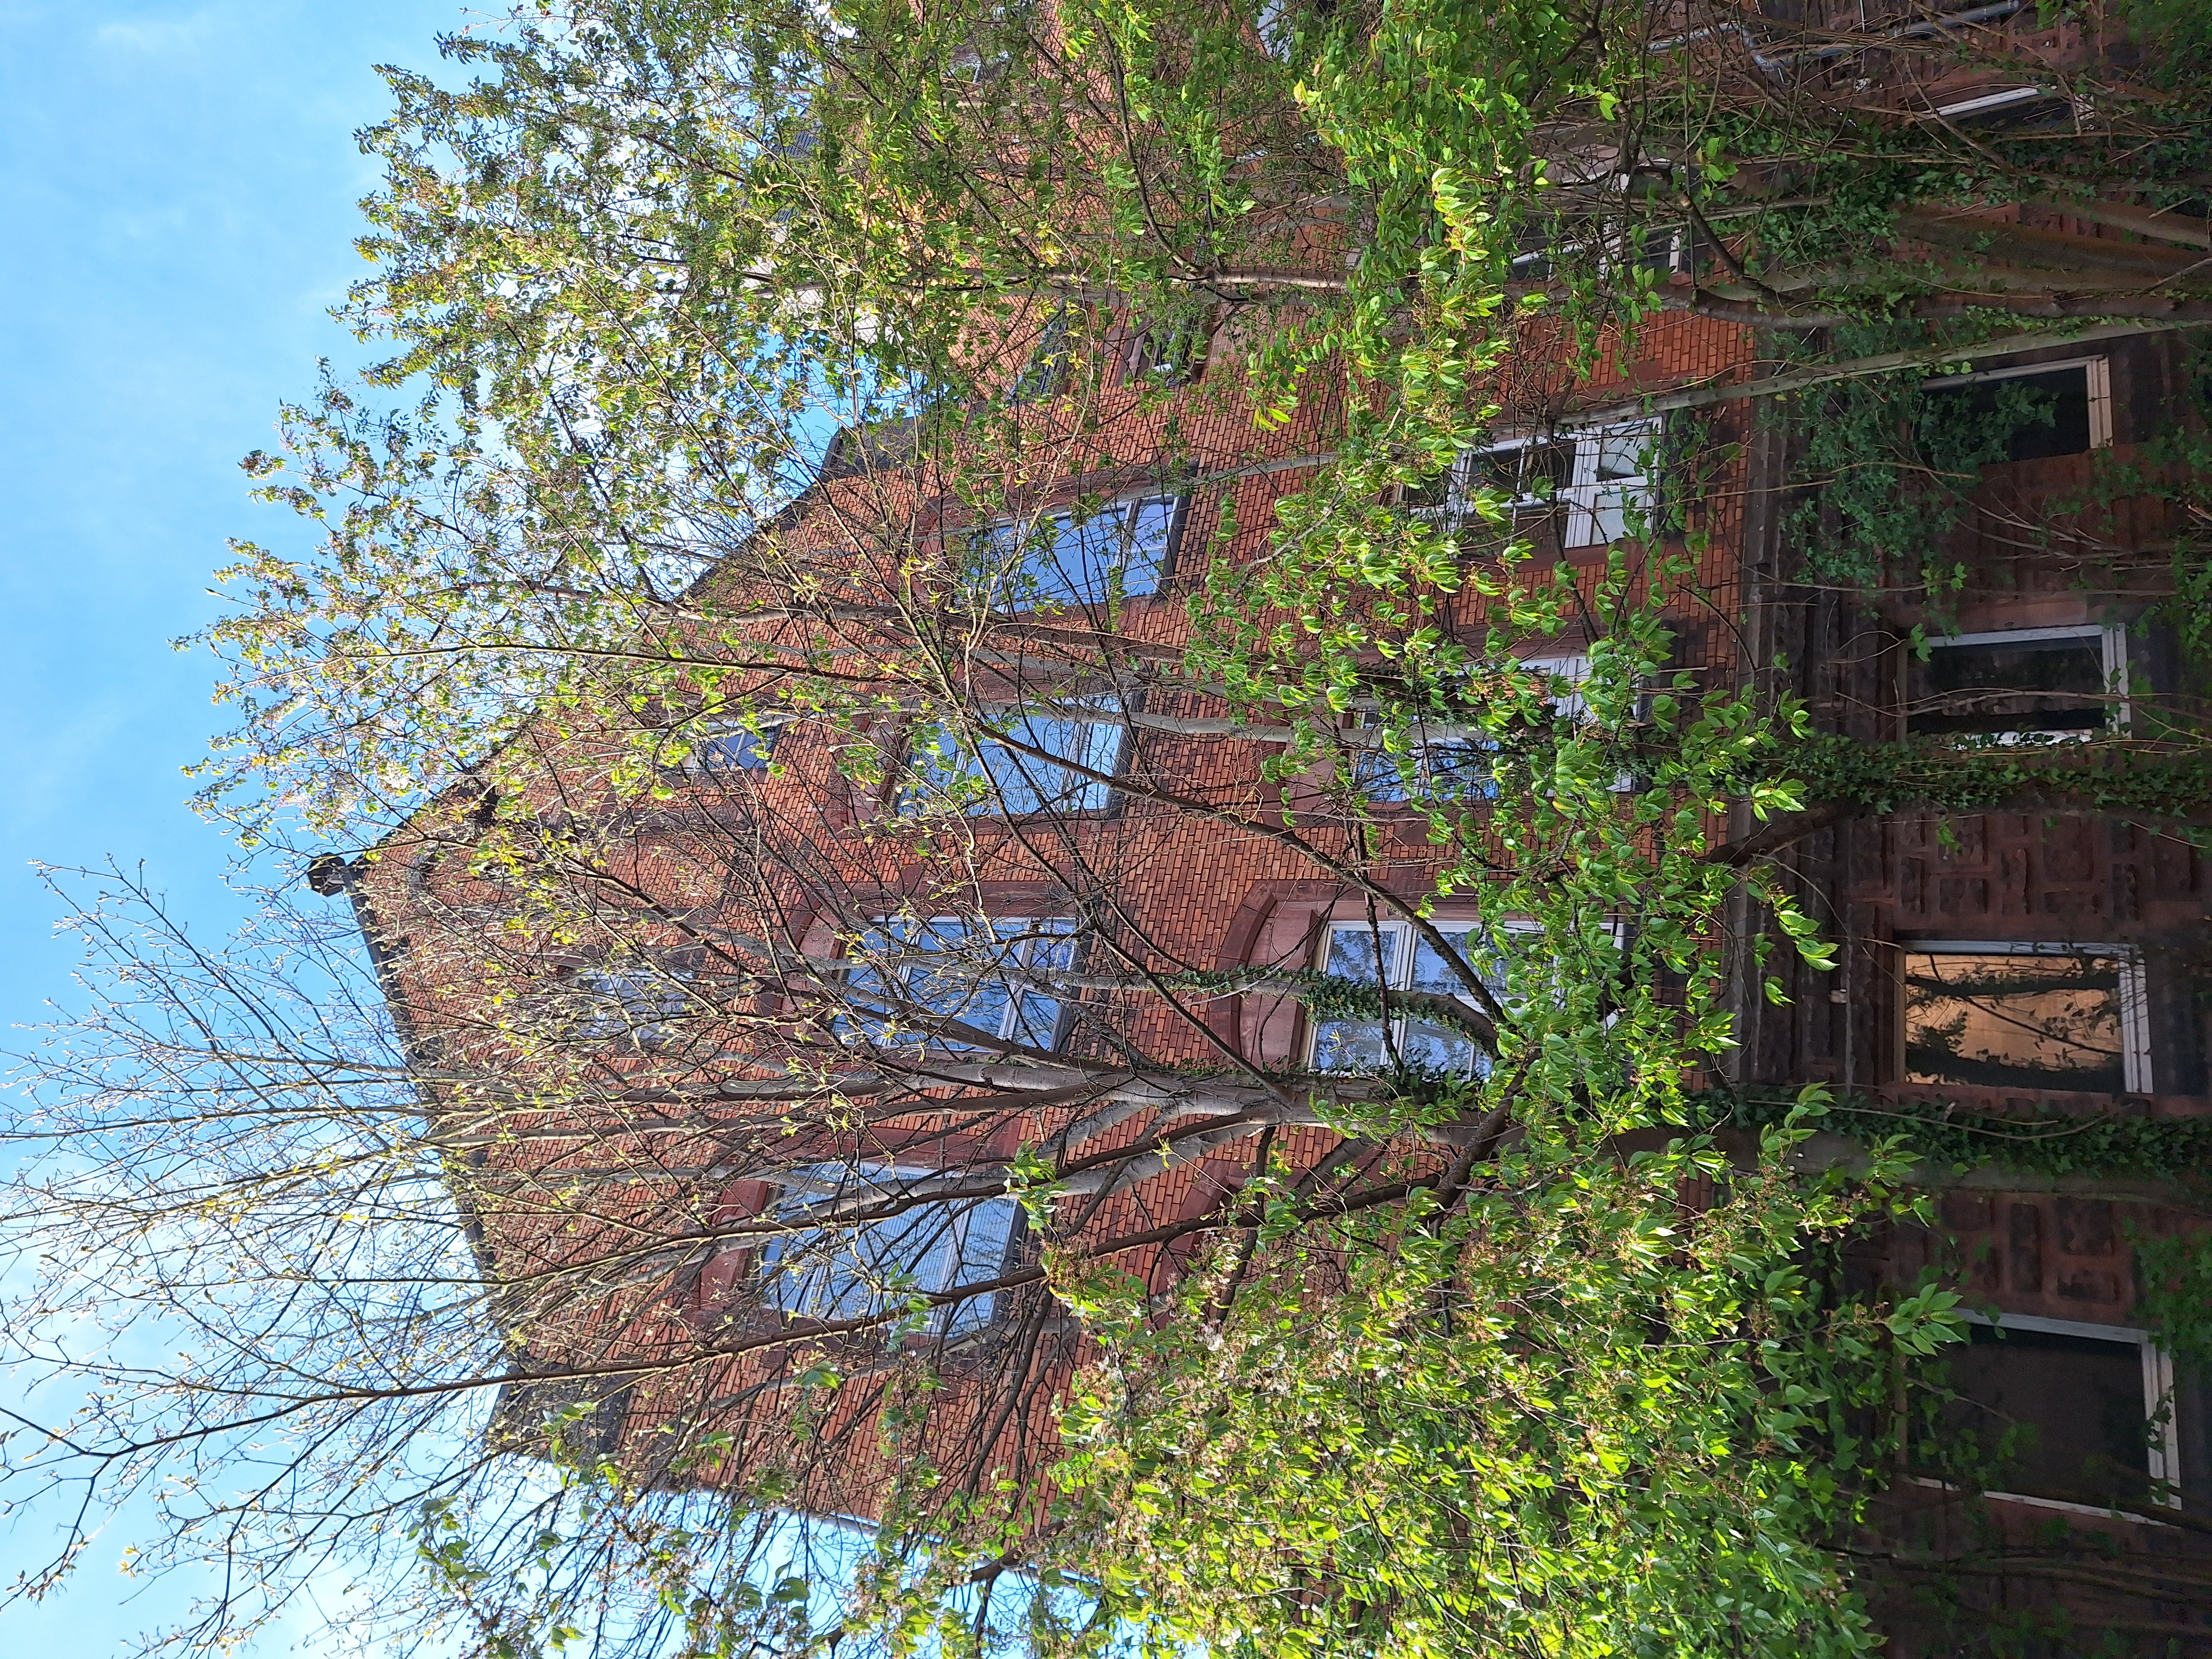
Building: Robert-Koch-Straße 6